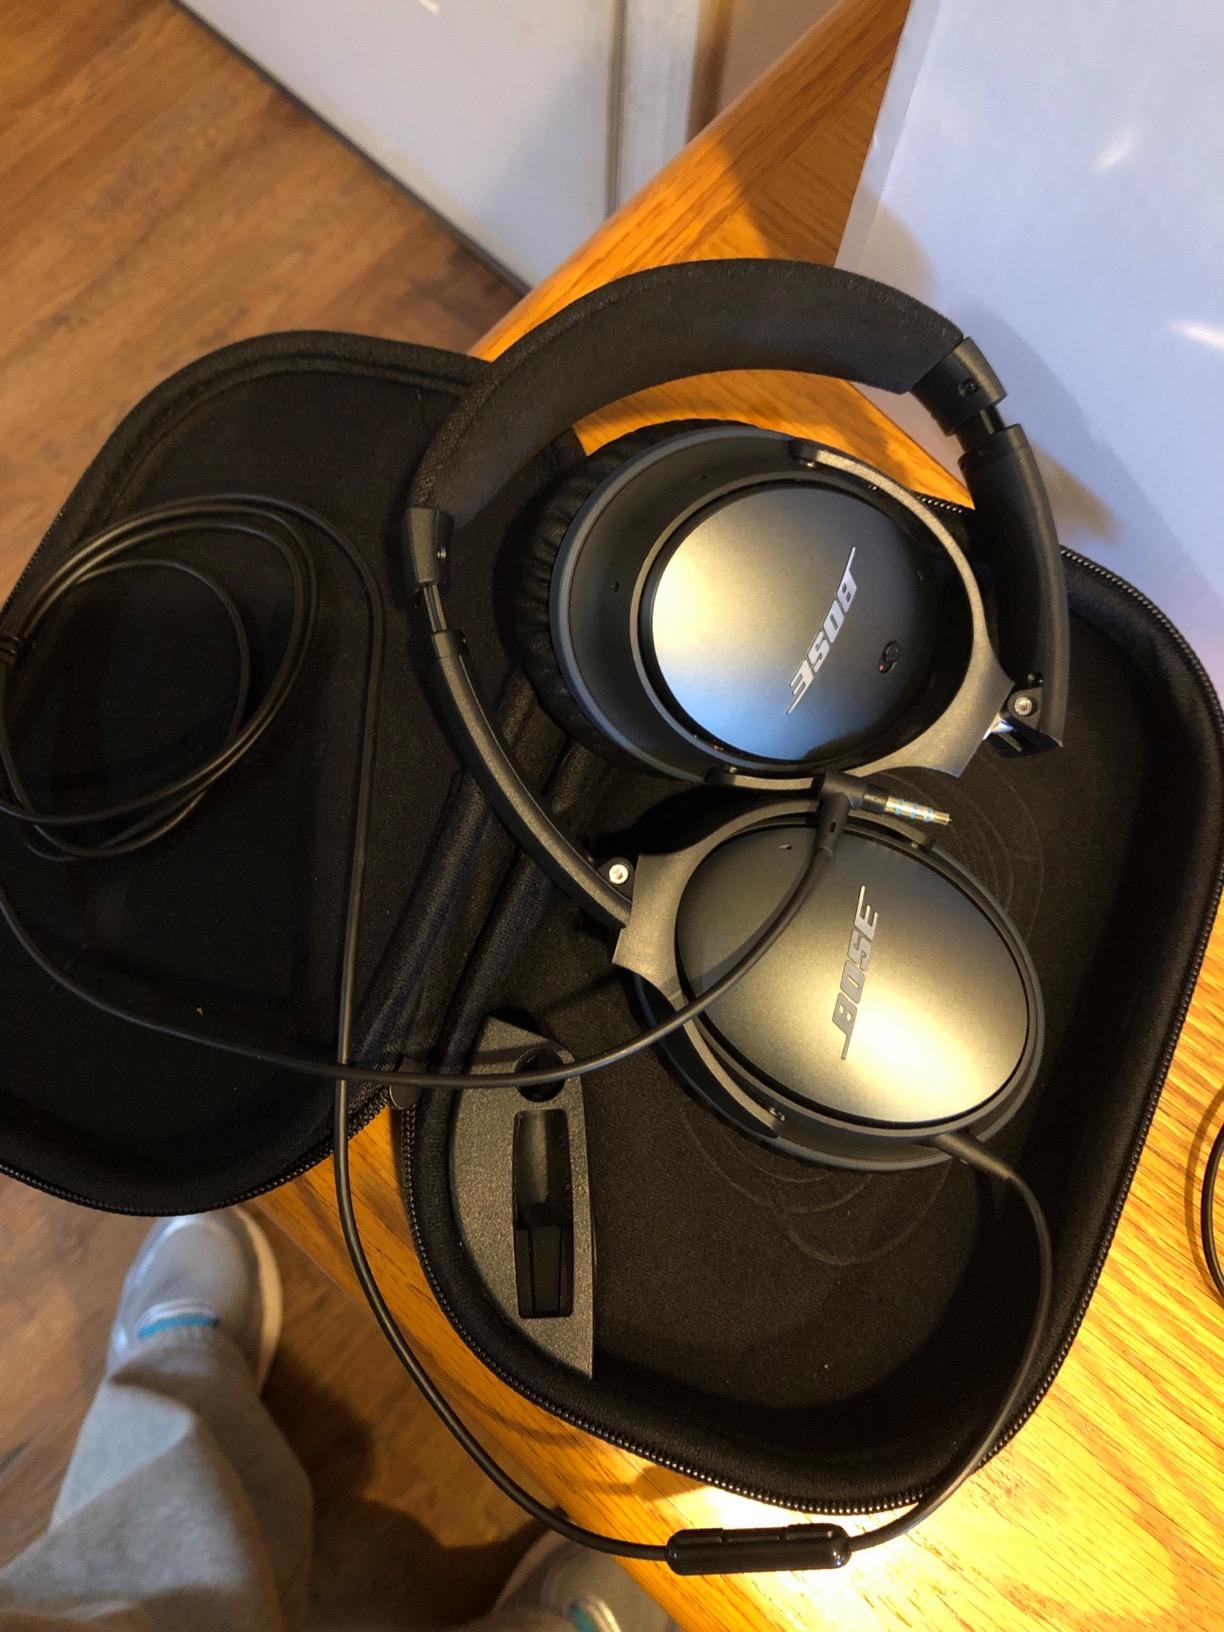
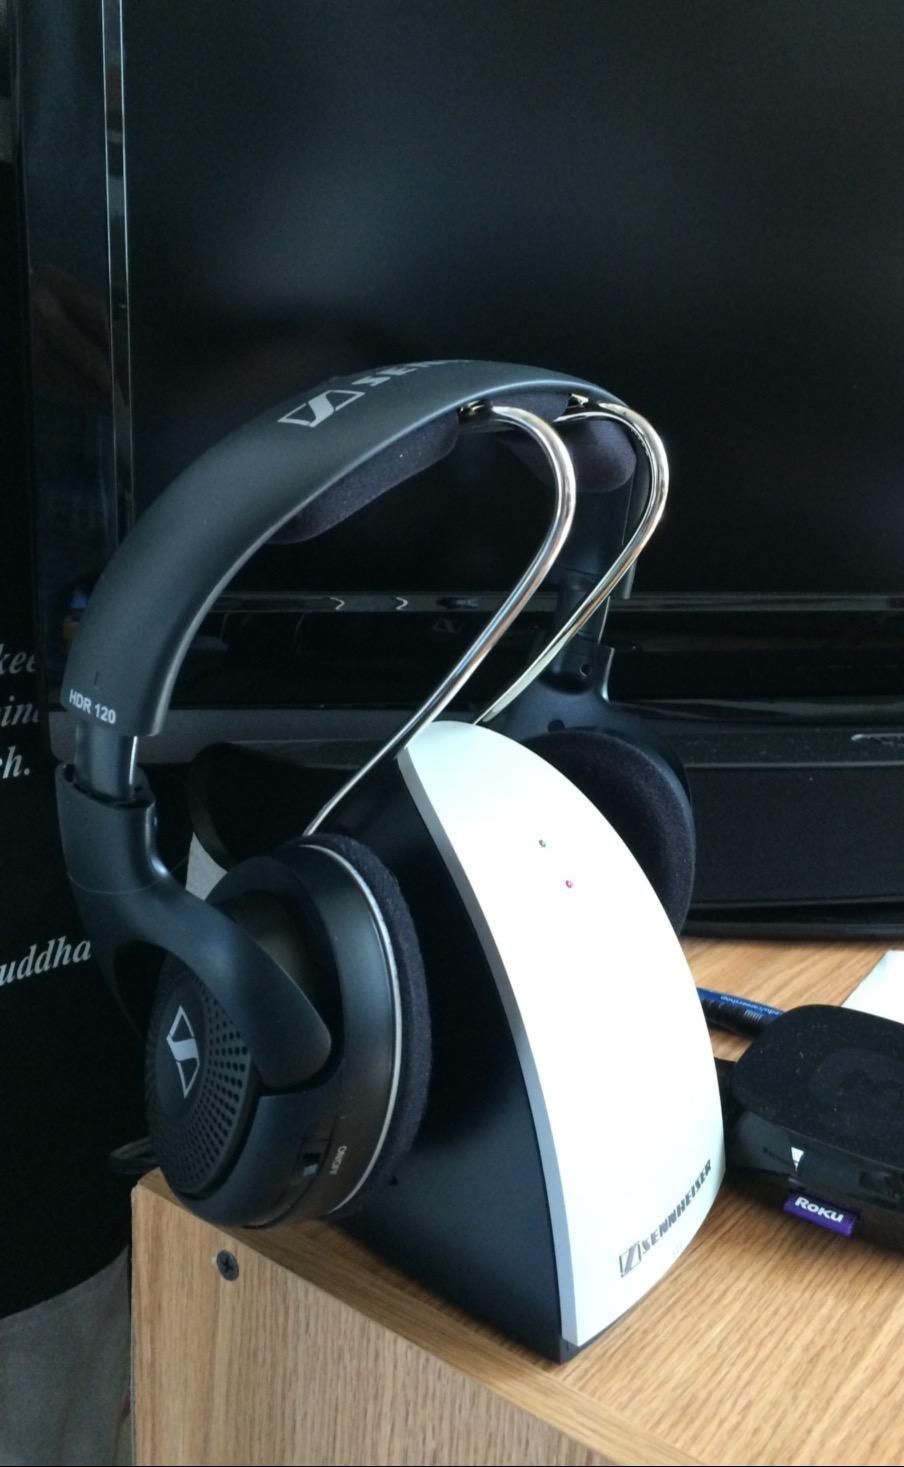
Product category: headphones
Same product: no